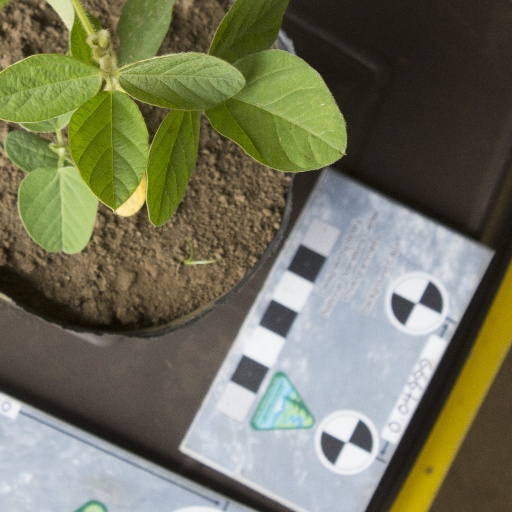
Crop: soybean